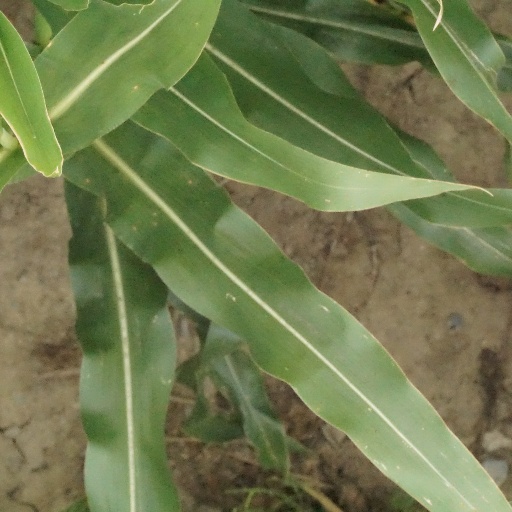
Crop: maize; corn